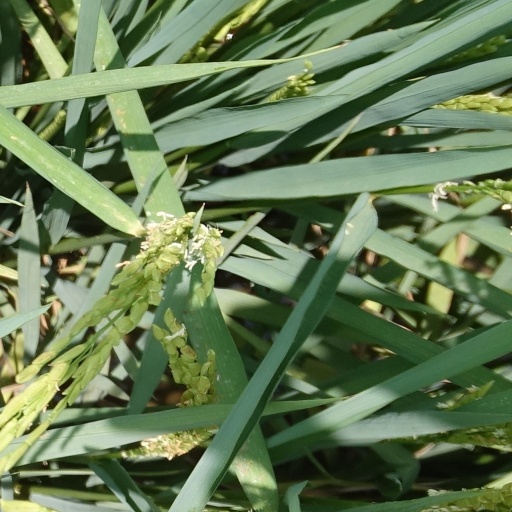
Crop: rice